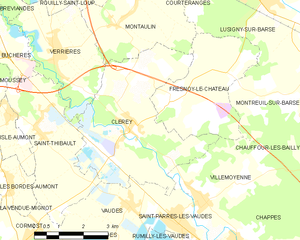
Carte des communes françaises: Clérey